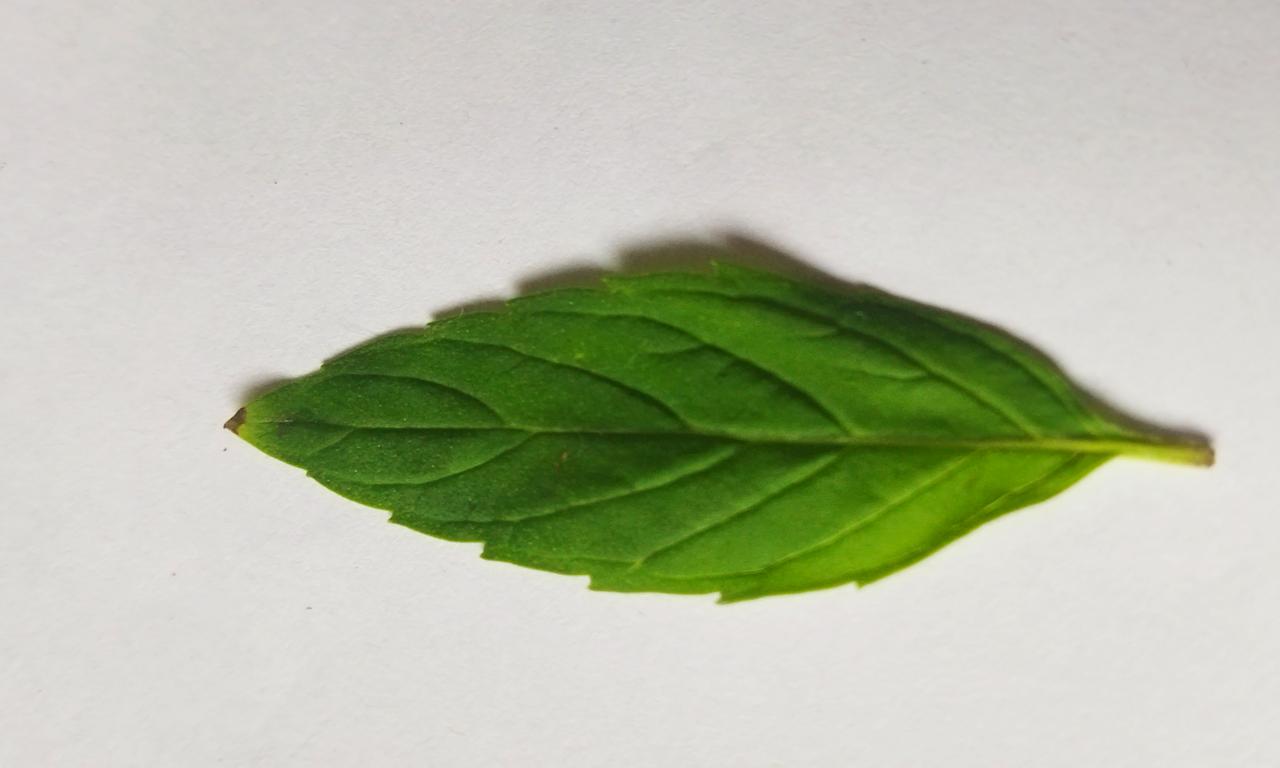
Label: Fresh